2nd Mississippi Infantry Regiment

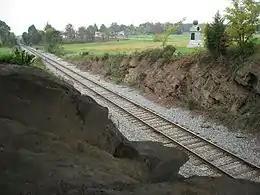
The railroad cut northwest of Gettysburg.

After Antietam, the 2nd Regiment was reassigned to General Joseph R. Davis's Mississippi brigade and took part in the Siege of Suffolk before moving north to Pennsylvania during the Gettysburg Campaign. On the opening day of the battle, the 2nd Mississippi was among the first Confederate troops to engage Union forces, coming into contact with General John Buford's cavalry along the Chambersburg Pike to the northwest of the town of Gettysburg. Both sides suffered heavy casualties in intense fighting, with the troops of the 2nd Mississippi clashing with the 147th New York. The commander of the 147th New York was killed before he could relay the order for his troops to retreat, so the Federals held their ground while the 2nd Mississippi inflicted massive casualties on them; the New Yorkers suffered a greater than 50% casualty rate in this engagement. After taking cover in a steep-sided railroad cut north of the Chambersburg Pike, the 2nd Regiment was battered by intense enfilade fire, and the Regiment was forced to surrender after an assault by troops of the 6th Wisconsin. Approximately 127 men and officers, amounting to about 25% of the 2nd Regiment's strength, surrendered at the railroad cut.